Timișoara Orthodox Cathedral

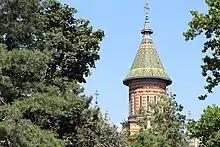
The dome of the Pantocrator

The actual construction began on 16 March 1936. On 20 December of the same year, a solemn service was held, laying the foundation stone of the future cathedral (which was consecrated by Bishop Andrei Magieru of Arad). The execution of the construction works was done by Tiberiu Eremia's company from Bucharest. The church bells and crosses were consecrated on 23 August 1938. The final reception of the construction works took place on 9 July 1940, and the parish council approved this reception on 24 July. The cathedral was inaugurated on 6 October 1946 in the presence of King Michael I, Prime Minister Petru Groza, Patriarch Nicodim Munteanu, Bishop of Timișoara , Metropolitan of Transylvania Nicolae Bălan and representatives of other cults, led by Roman Catholic bishop Augustin Pacha and Greek Catholic bishop Ioan Bălan. During World War II, after Romania turned its weapons against Germany, German aircraft bombed Timișoara (30–31 October 1944). Six bombs fell on the cathedral, but only one of them exploded, causing significant but limited damage. The interior and exterior painting was finished only in 1956, due to World War II and the difficult period that followed.